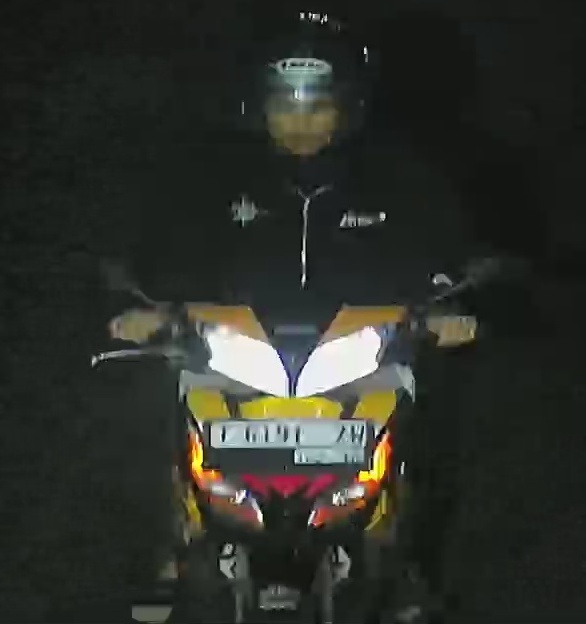
person-with-helmet: 1
person-without-helmet: 0